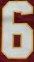
Number: 6